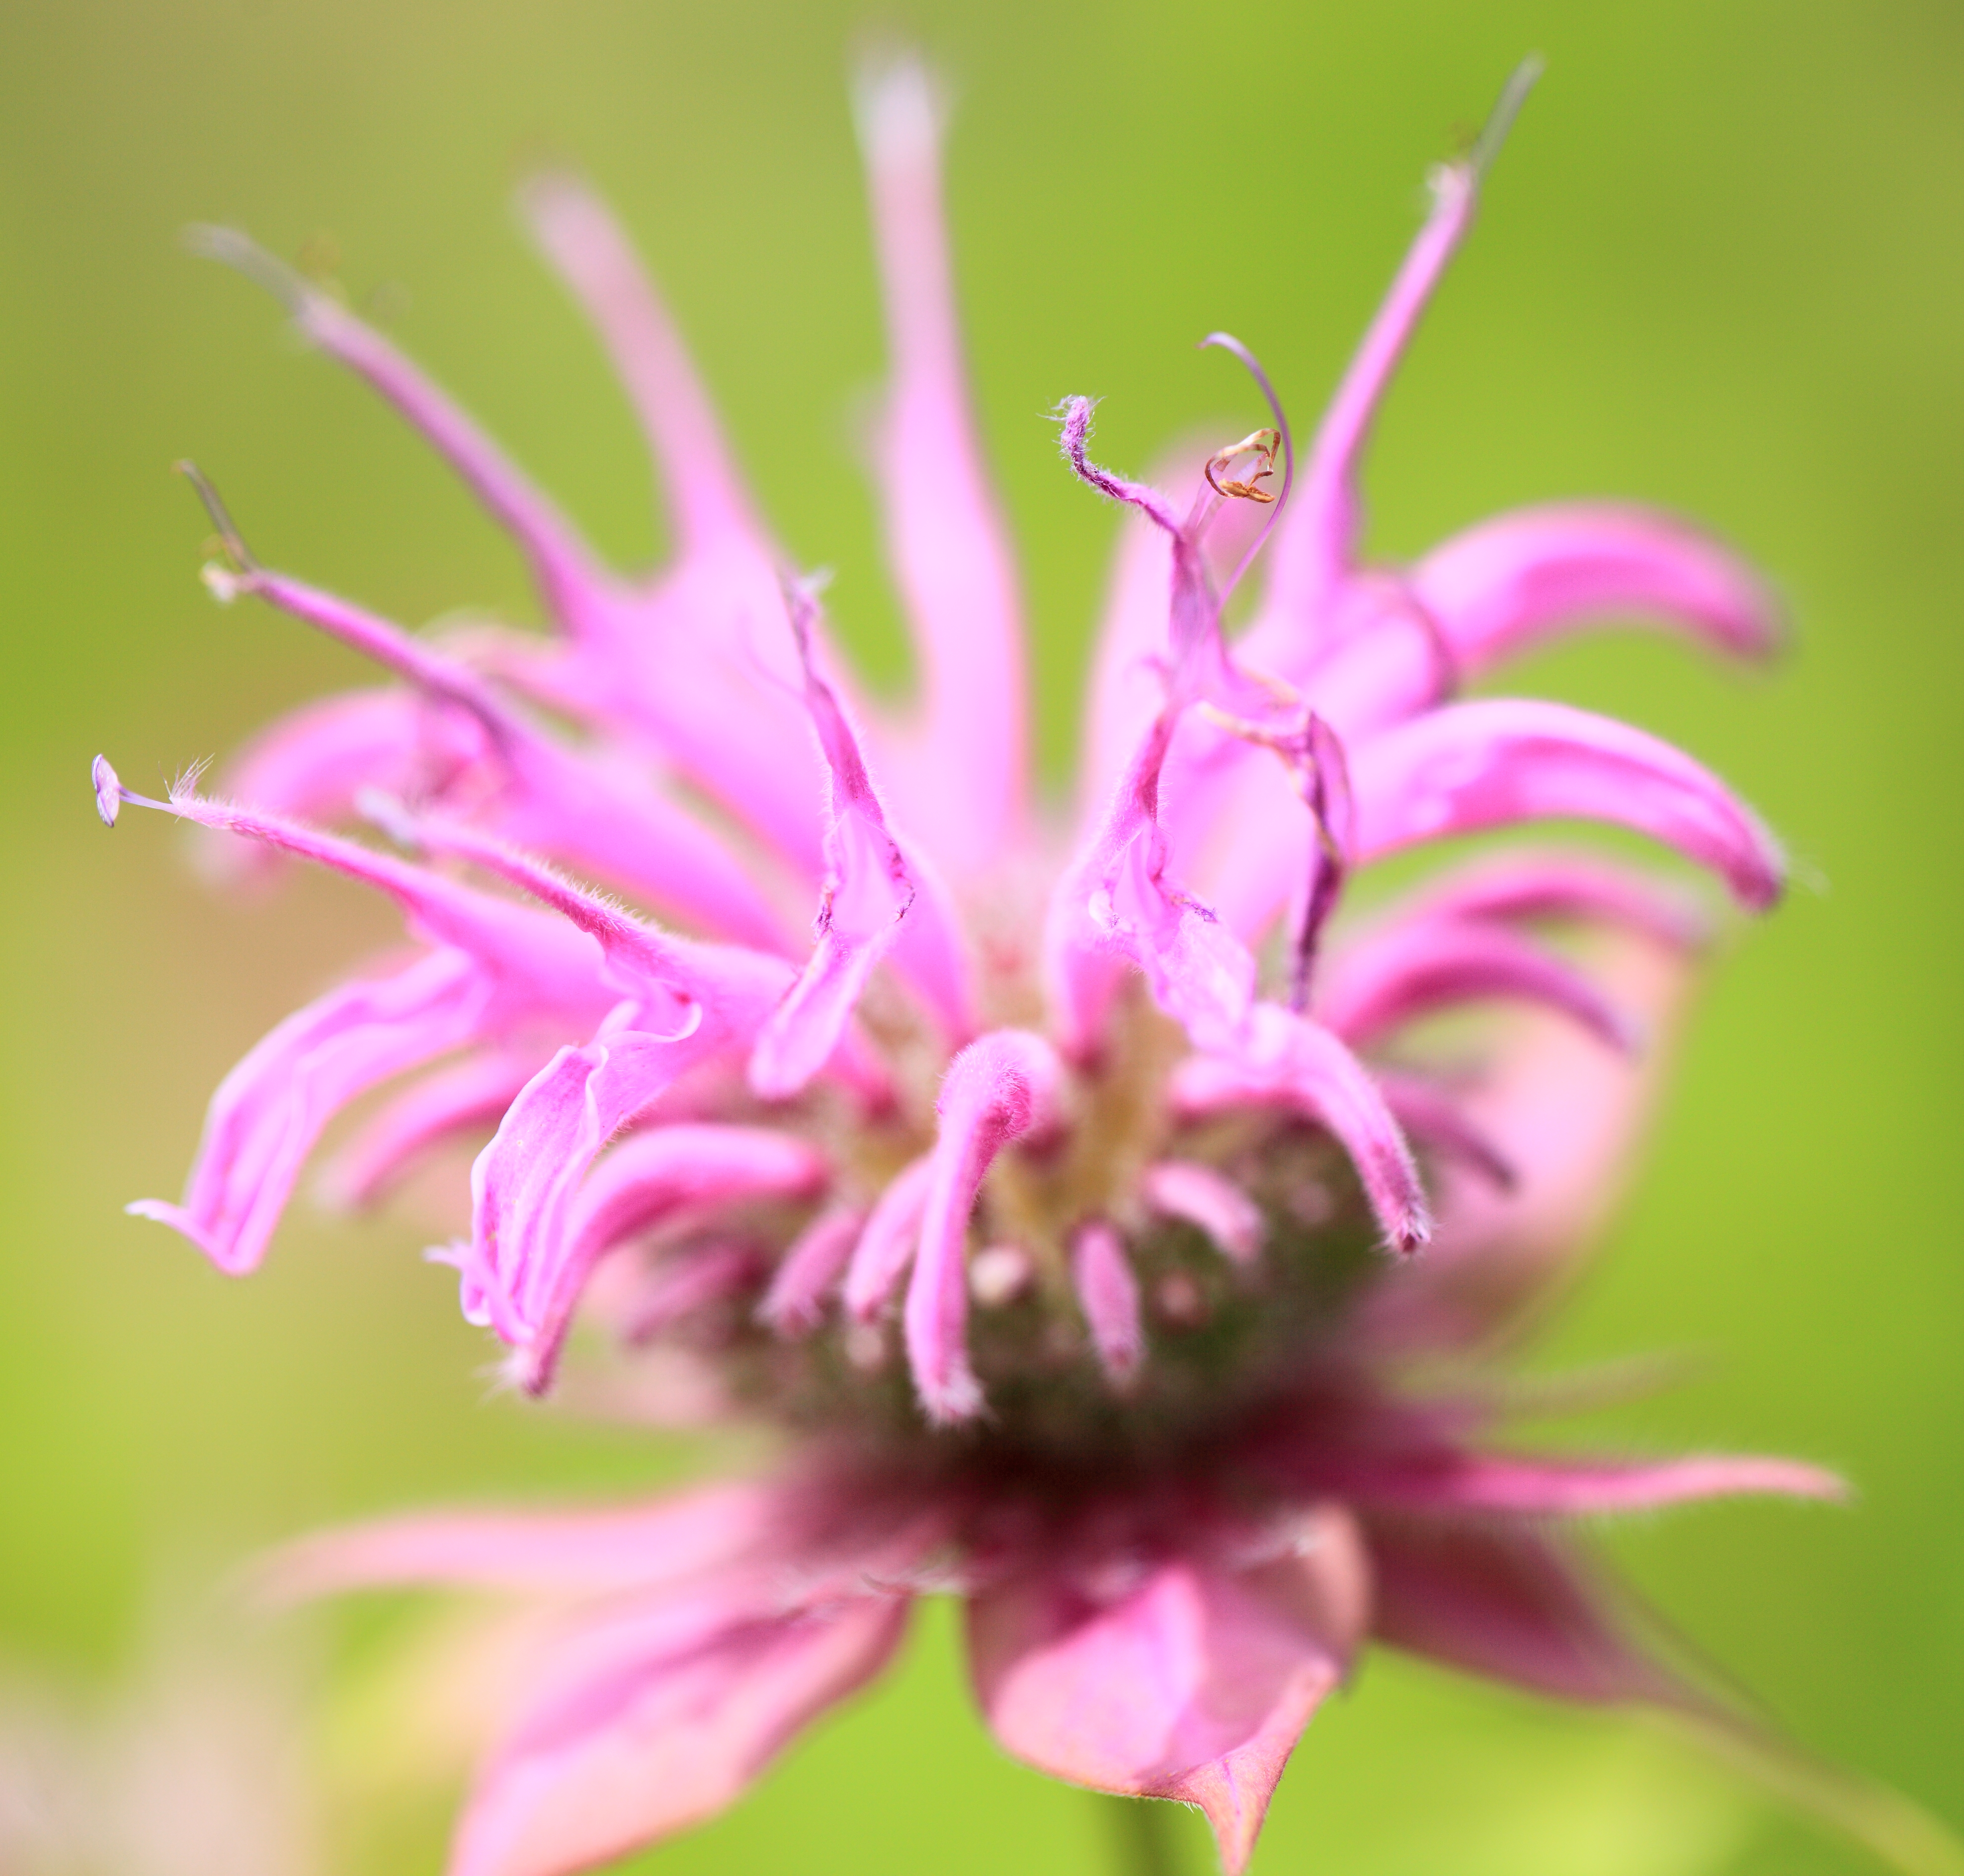
blossom, plant, photography, flower, petal, high, botany, pink, flora, wildflower, close up, 5d, hires, markii, hi, res, resolution, gunma, minakami, hodaigi, macro photography, flowering plant, plant stem, land plant